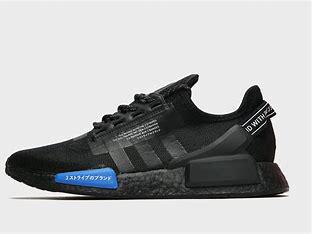
Brand: Adidas
Model: NMD R1